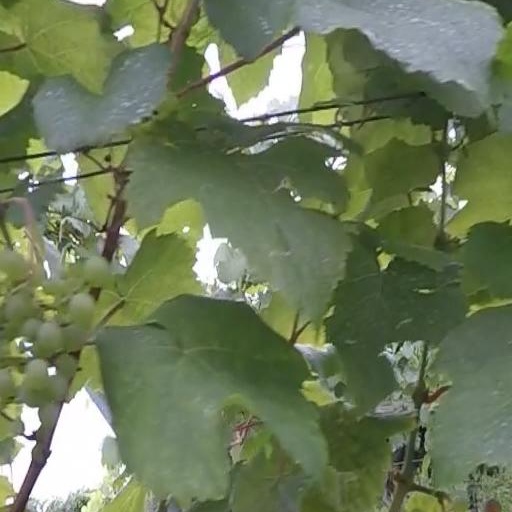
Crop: grape